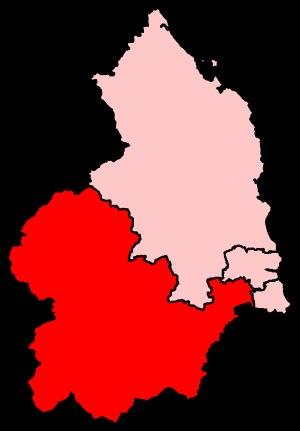
La circonscription de Hexham est une circonscription électorale anglaise située dans le Northumberland, et représentée à la Chambre des Communes du Parlement britannique depuis 2010 par Guy Opperman du Parti conservateur.